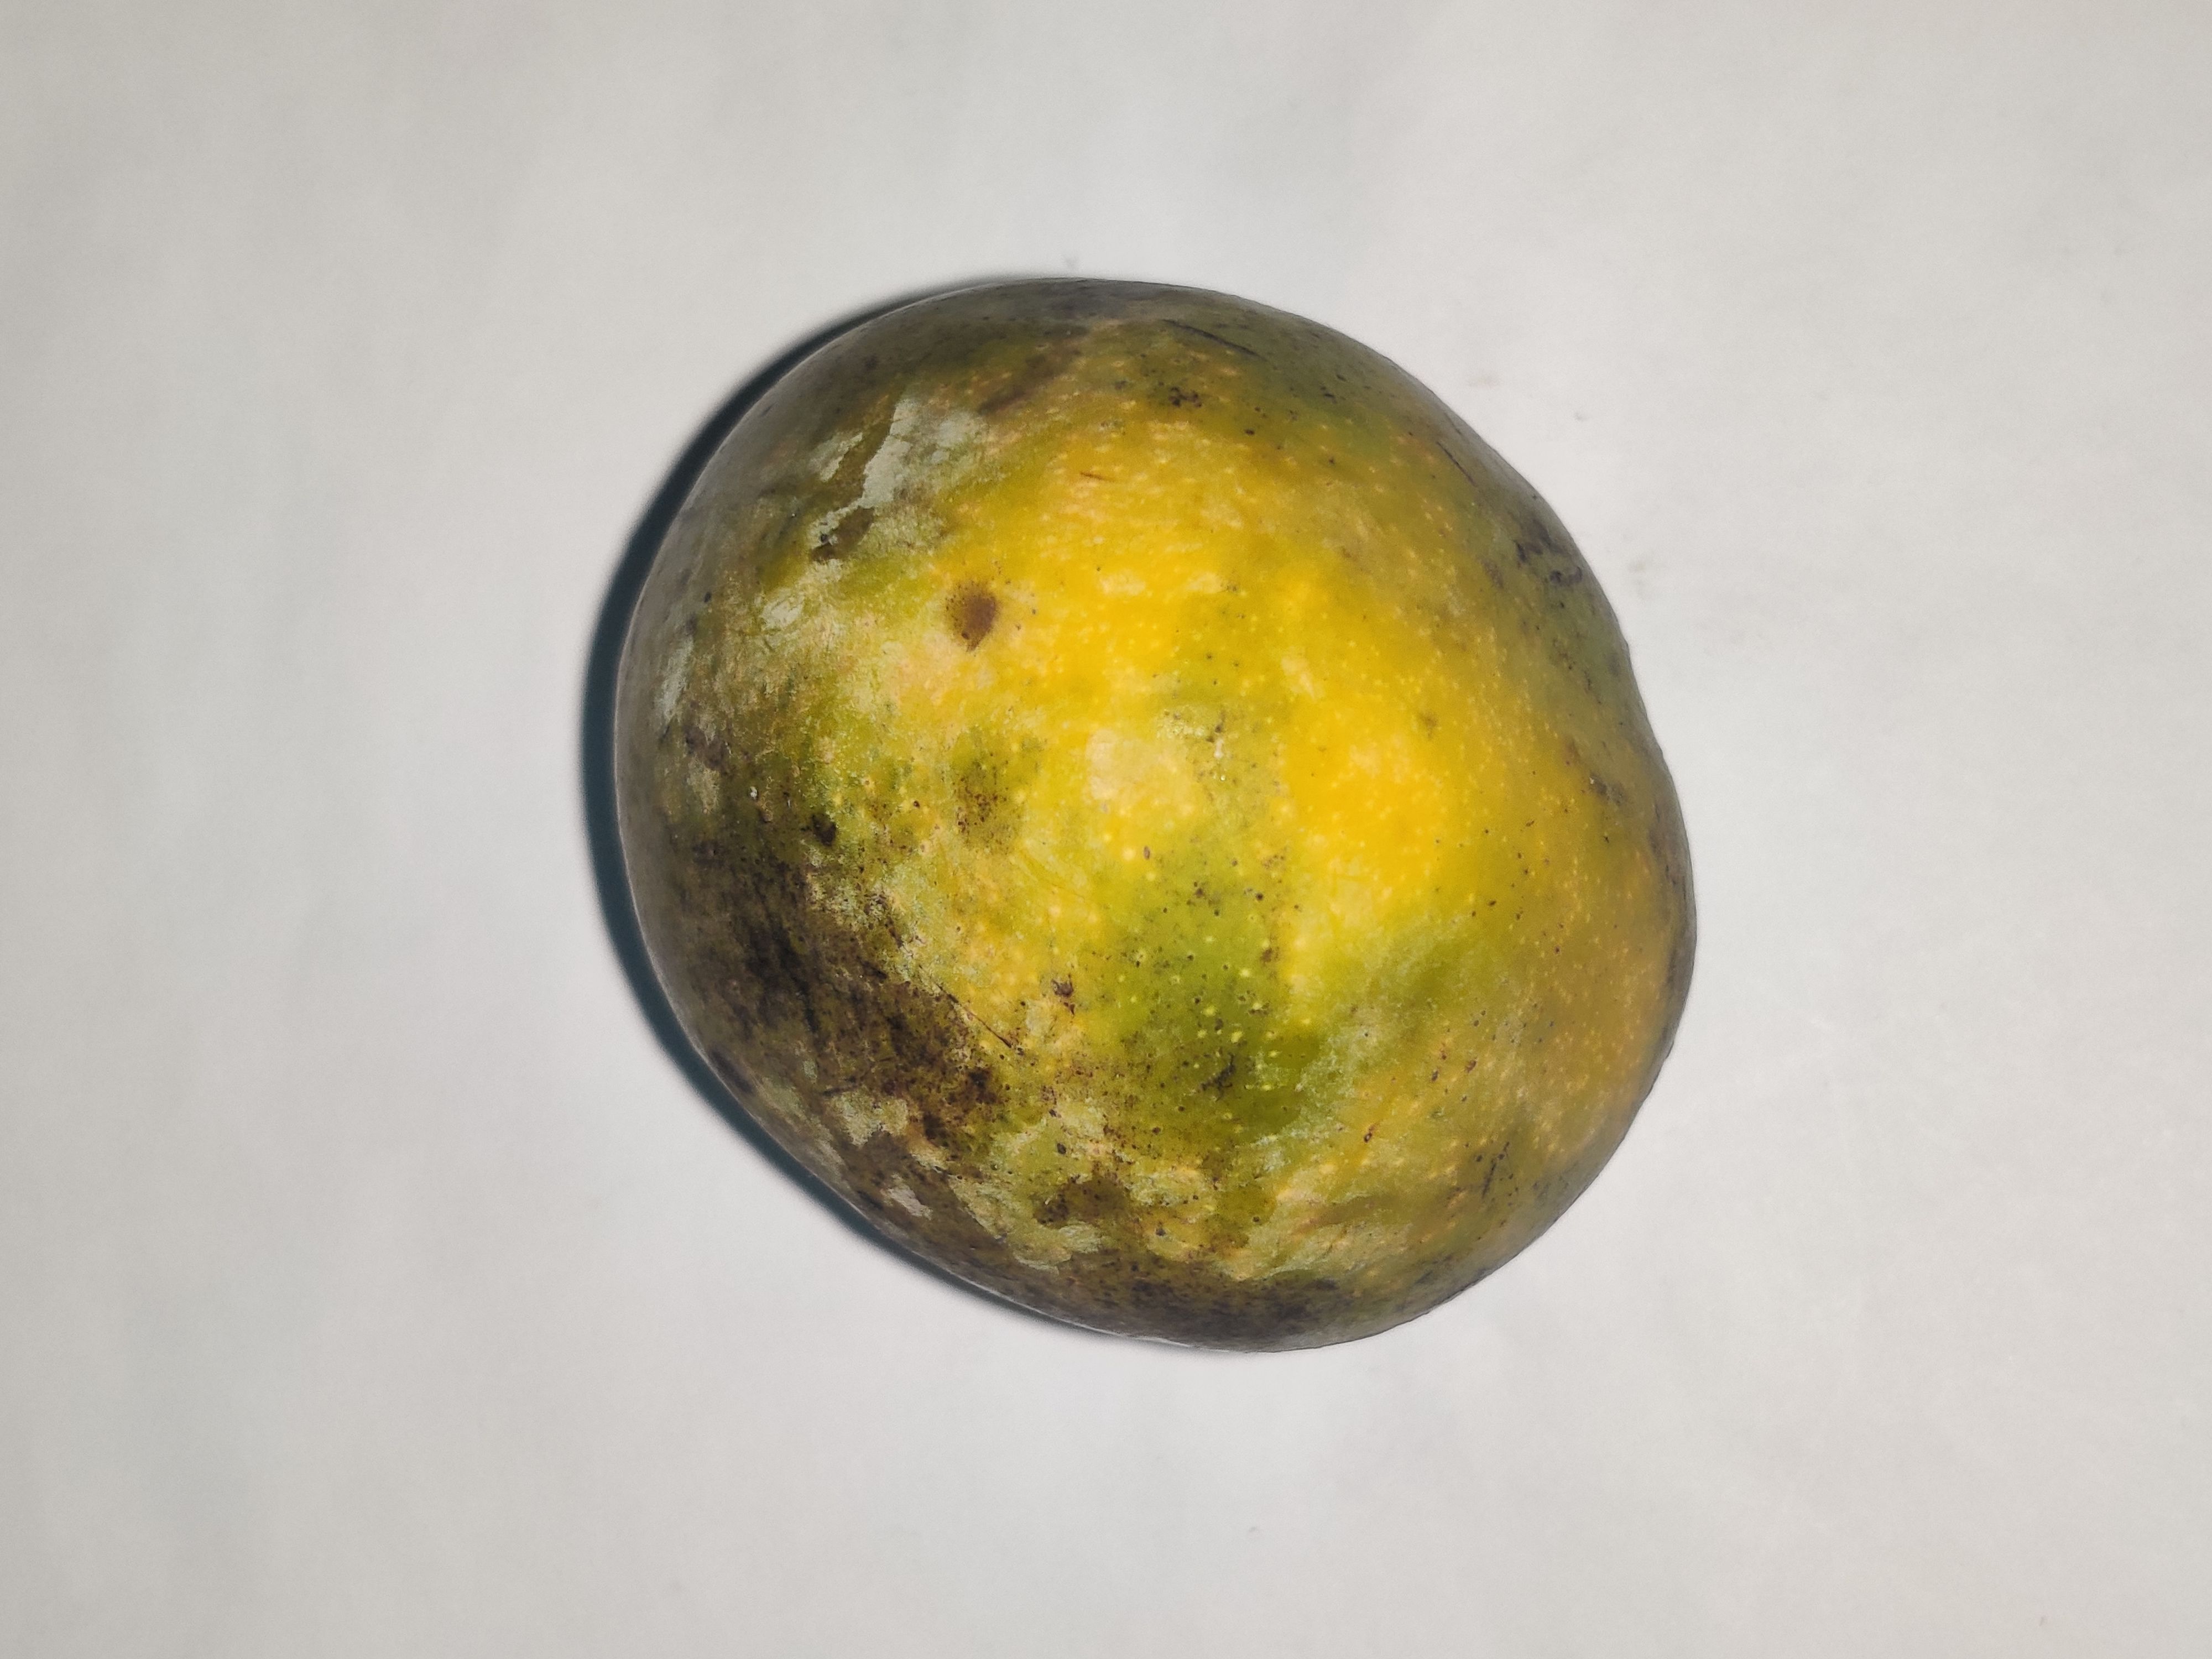
Fruit: mango
Grade: 3rd-grade